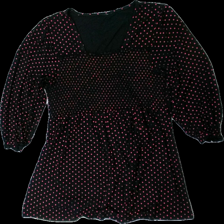
View: front
Type: Top
Category: Ladies
Brand: Missing
Colors: Black, Pink
Material: 100% visc
Pattern: Dots
Cut: Regular
Season: All
Stains: Major
Damage: stain
Damage location: middle left
Price range: <50
Recommended usage: Recycle
Description: Black top with pink dots from unknown brand, unknow size. Poor condition.